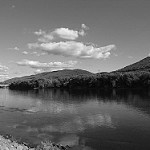
Label: B & W